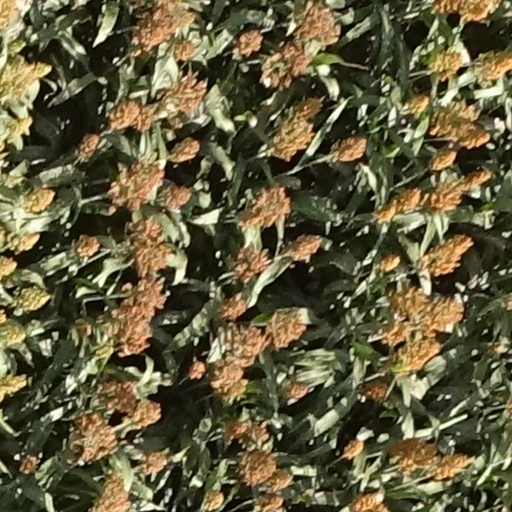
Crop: sorghum